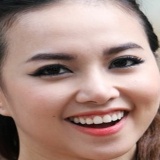
diễn viên Đinh Ngọc Diệp